House numbering

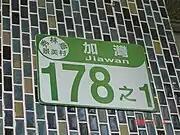

A house numbering scheme was present in Pont Notre-Dame in Paris in 1512. However, the purpose of the numbering was generally to determine the distribution of property ownership in the city, rather than for the purpose of organization.